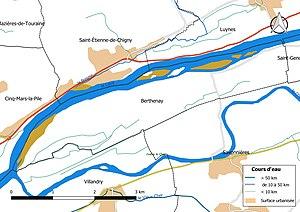
Carte du réseau hydrographique de la commune de fr:Berthenay (France).
Berthenay est une commune française du département d'Indre-et-Loire, en région Centre-Val de Loire.